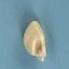
Maize quality: Good